Seattle Seahawks

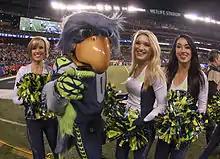
"Blitz" and "Sea Gals" at Super Bowl XLVIII

Before kickoff of each home game, the Seahawks salute their fans by raising a giant #12 flag at the south end of the stadium. Current and former players, coaches, local celebrities, prominent fans including Patti Hammond, Seattle-area athletes, and former owner Paul Allen have raised the flag. Earlier, the Seahawks retired the #12 jersey on December 15, 1984, as a tribute to their fans. Before their Super Bowl win, the Seahawks ran onto the field under a giant 12th Man flag.